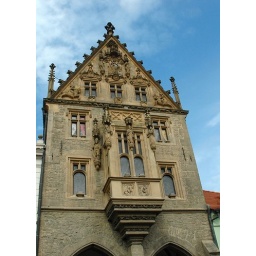
The stone house in Kutna Hora